Lierse S.K. (1906)

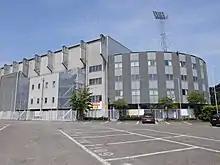
Stadium Lierse anno 2018

Since 1925 Lierse played in the Herman Vanderpoortenstadion often referred to as Lisp. The latter is the location of the stadium in the residential area Lisp. The stadium has a capacity of 14,538.